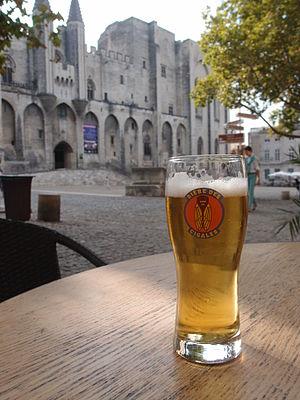
Cet article présente une liste de marques de bière brassées en France.